Westminster Assembly

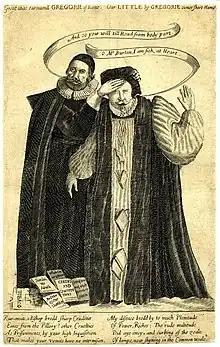
This 1645 satirical print depicts Archbishop William Laud and Puritan Henry Burton. Burton's ears have been cut off as punishment for criticizing Laud. Their dialogue references Laud's impending beheading following his trial by Parliament.

The Westminster Assembly of Divines was a council of divines (theologians) and members of the English Parliament appointed from 1643 to 1653 to restructure the Church of England. Several Scots also attended, and the Assembly's work was adopted by the Church of Scotland. As many as 121 ministers were called to the Assembly, with nineteen others added later to replace those who did not attend or could no longer attend. It produced a new Form of Church Government, a Confession of Faith or statement of belief, two catechisms or manuals for religious instruction (Shorter and Larger), and a liturgical manual, the "Directory for Public Worship", for the Churches of England and Scotland. The Confession and catechisms were adopted as doctrinal standards in the Church of Scotland and other Presbyterian churches, where they remain normative. Amended versions of the Confession were also adopted in Congregational and Baptist churches in England and New England in the seventeenth and eighteenth centuries. The Confession became influential throughout the English-speaking world, but especially in American Protestant theology.